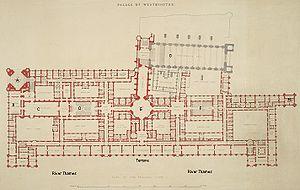
Le palais de Westminster, également désigné sous le nom de Chambres du Parlement, est le lieu où siège le Parlement du Royaume-Uni : la Chambre des communes et la Chambre des lords. Le palais borde la rive nord de la Tamise et se situe au centre de la ville, dans l'arrondissement londonien de la cité de Westminster.